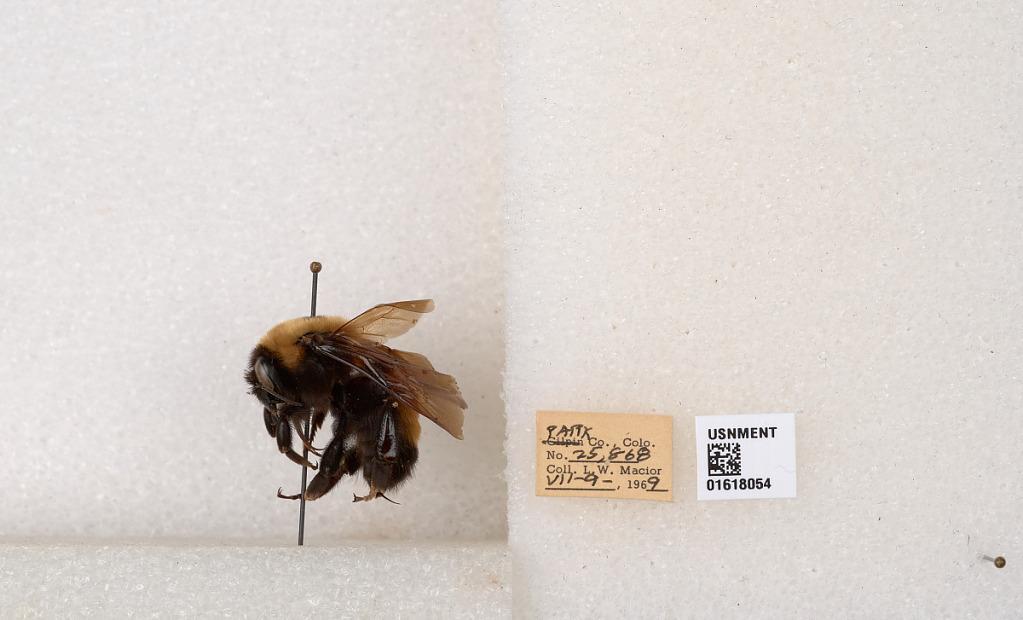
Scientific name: Bombus (Bombus) nevadensis Cresson